William Ward (frontiersman)

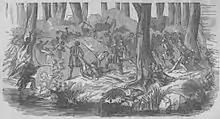
William Ward fought in the Battle of Point Pleasant. His father, Captain James Ward, died in the battle.

In 1774, the royal governor of Virginia, Lord Dunmore, issued a call for volunteers to create a militia for retaliatory war against the Indian nations along the Ohio River. Ward volunteered to join his father's company from Botetourt County under the command of Colonel William Fleming. Ward was selected to serve as a sergeant. The company of Captain James Ward only consisted of seven men so at times it was amalgamated with the company of James's wife's brother-in-law Captain Mathew Arbuckle. William and his father fought at the Battle of Point Pleasant on October 10, 1774. When William's father, Captain James Ward, was killed in battle, William assumed command of the company. Years later, the family discovered that long-lost family member John Ward fought in the battle with his adopted Shawnees.